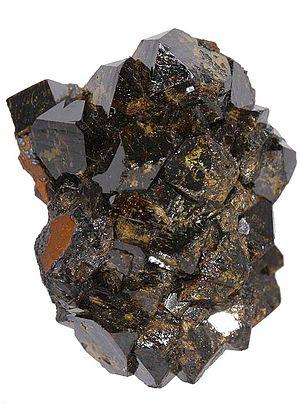
La beudantite est une espèce minérale du groupe des arséniates et du sous-groupe des arséniates anhydres avec anions étrangers, de formule PbFe₃(OH)₆.